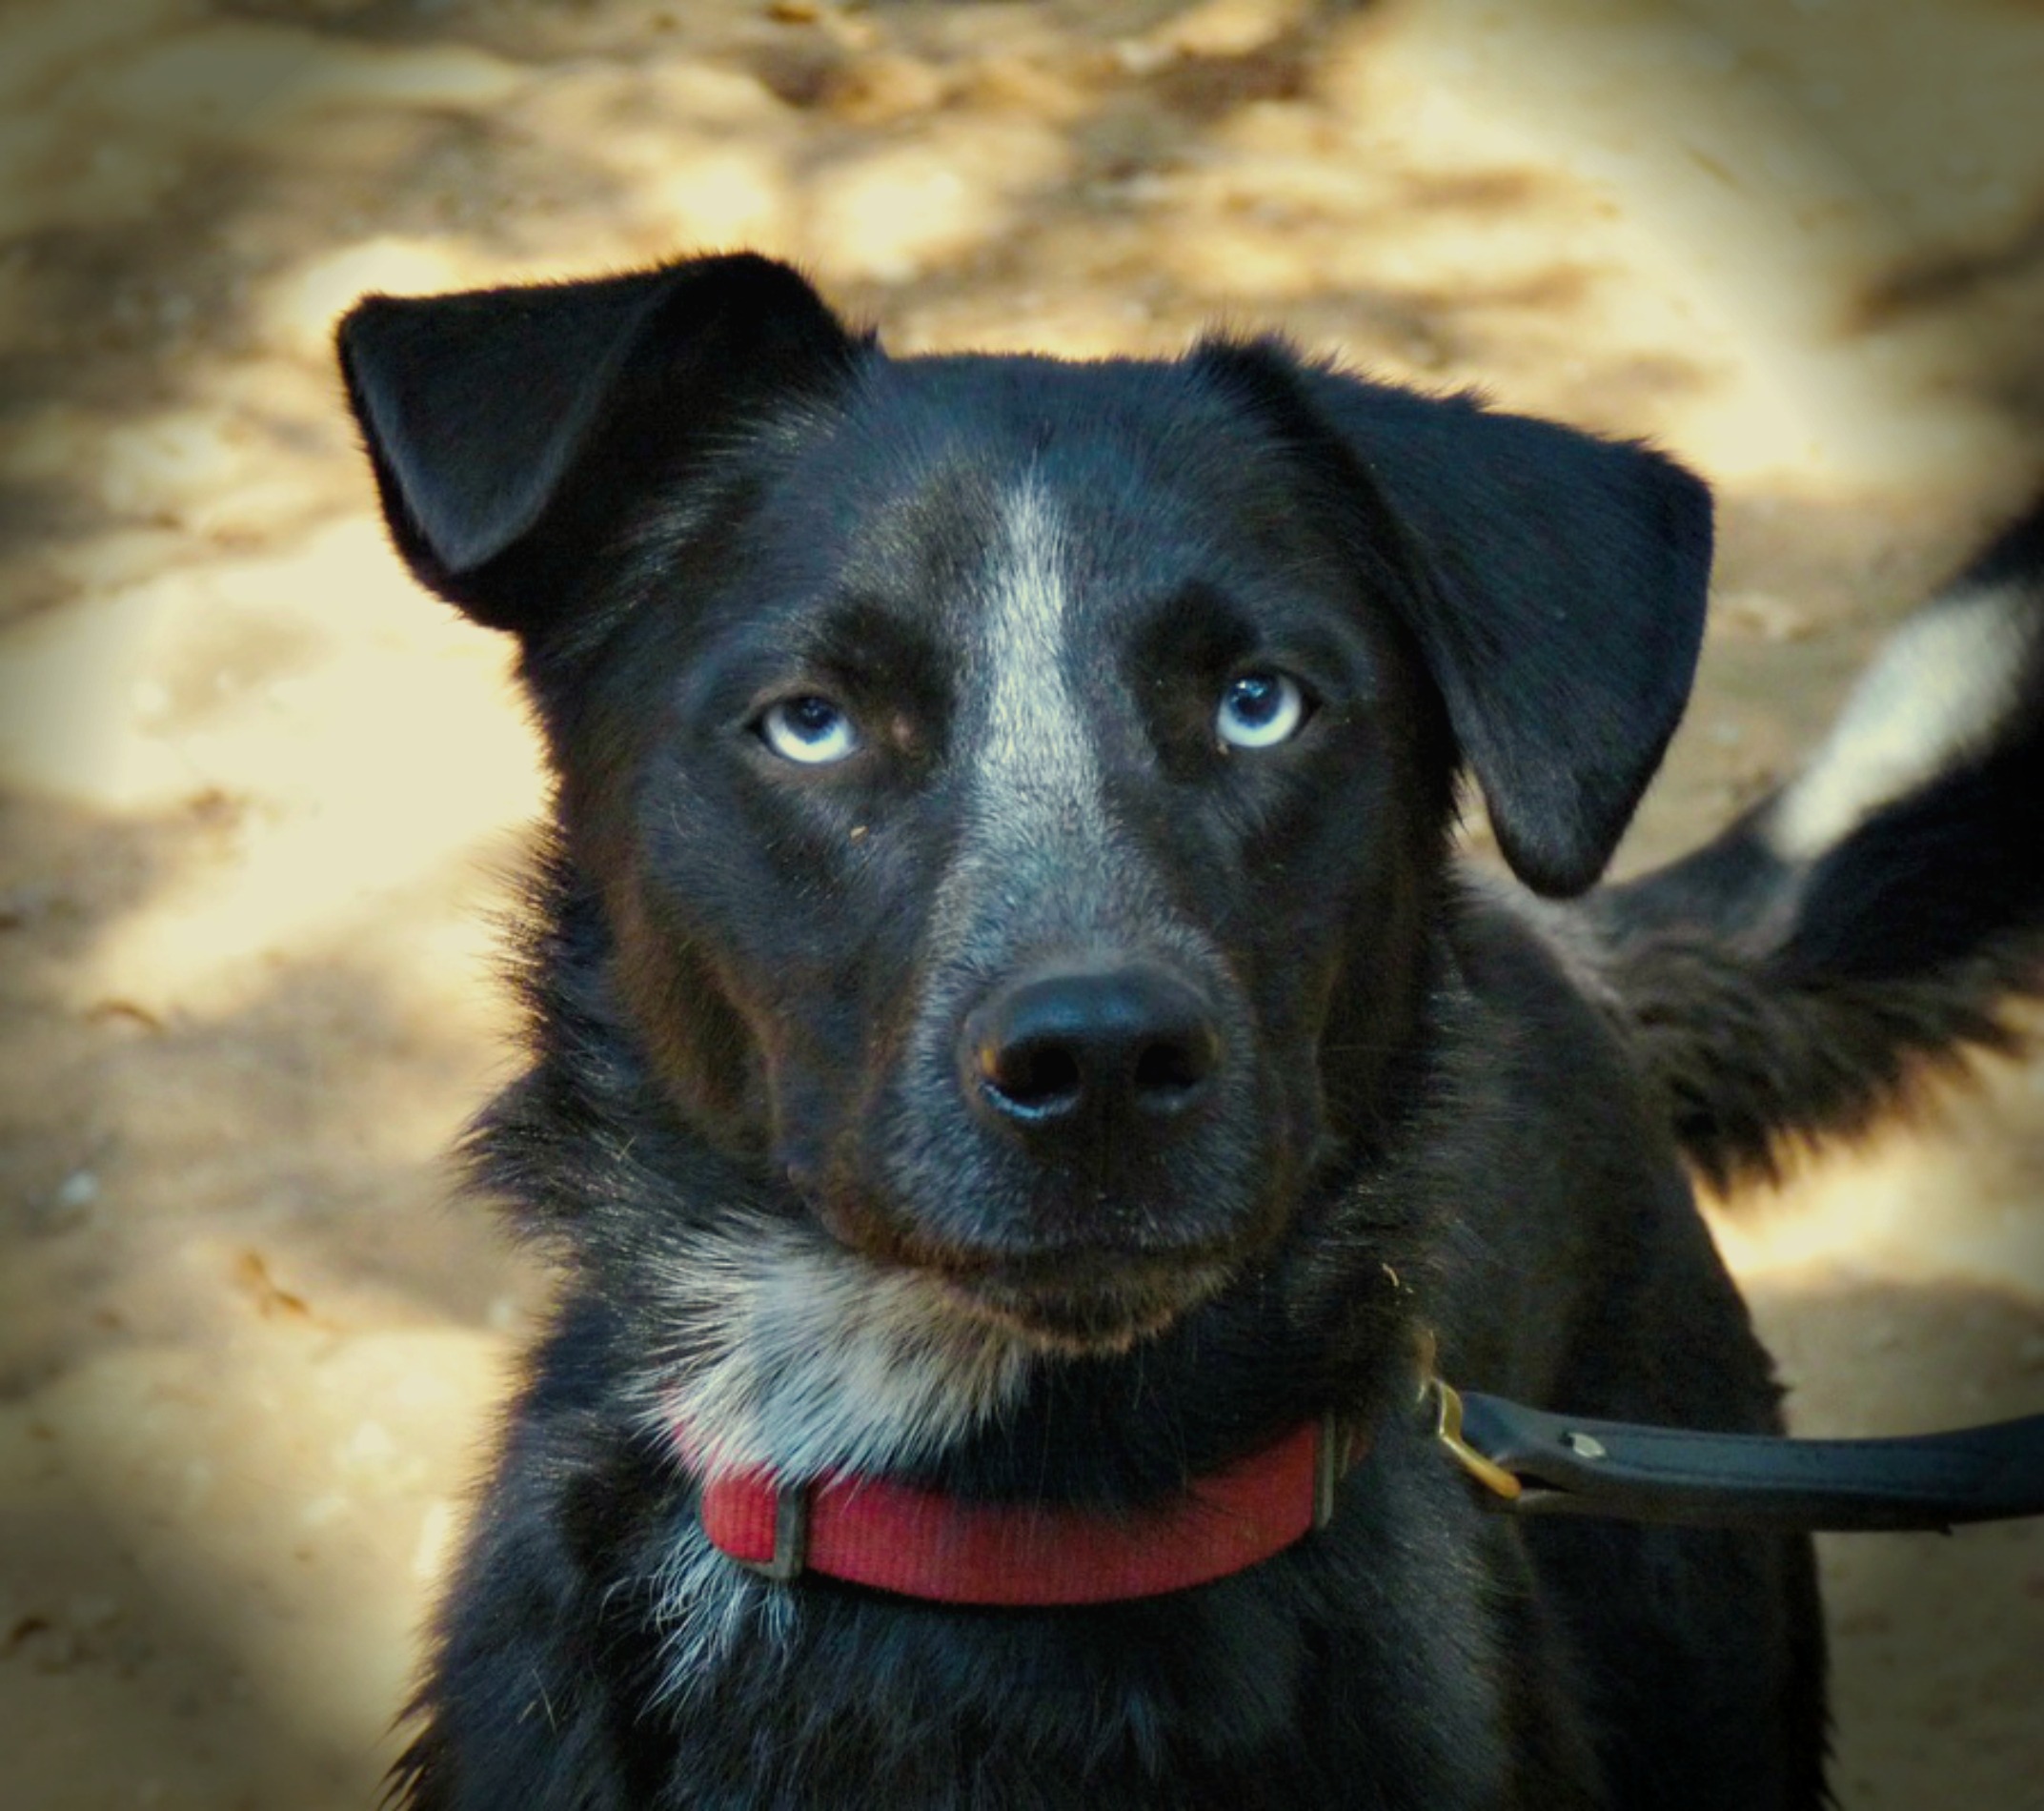
outdoor, puppy, dog, animal, canine, pet, fur, young, mammal, black, outdoors, furry, vertebrate, labrador retriever, domestic, adorable, dog breed, doggy, companion, blue eyes, street dog, dog like mammal